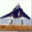
Label: airplane